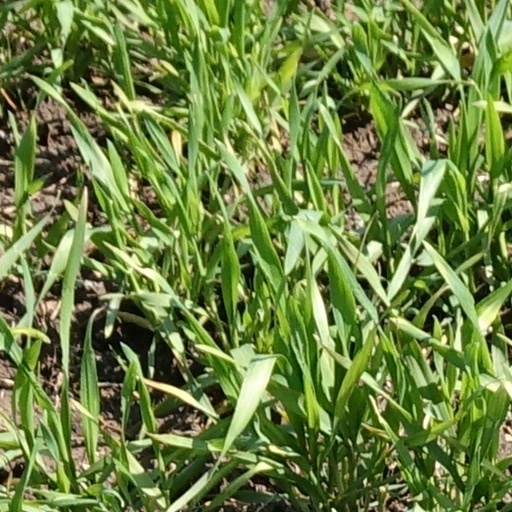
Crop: wheat